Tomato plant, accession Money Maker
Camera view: horizontal (90 deg, fisheye); turntable rotation: 60 degrees
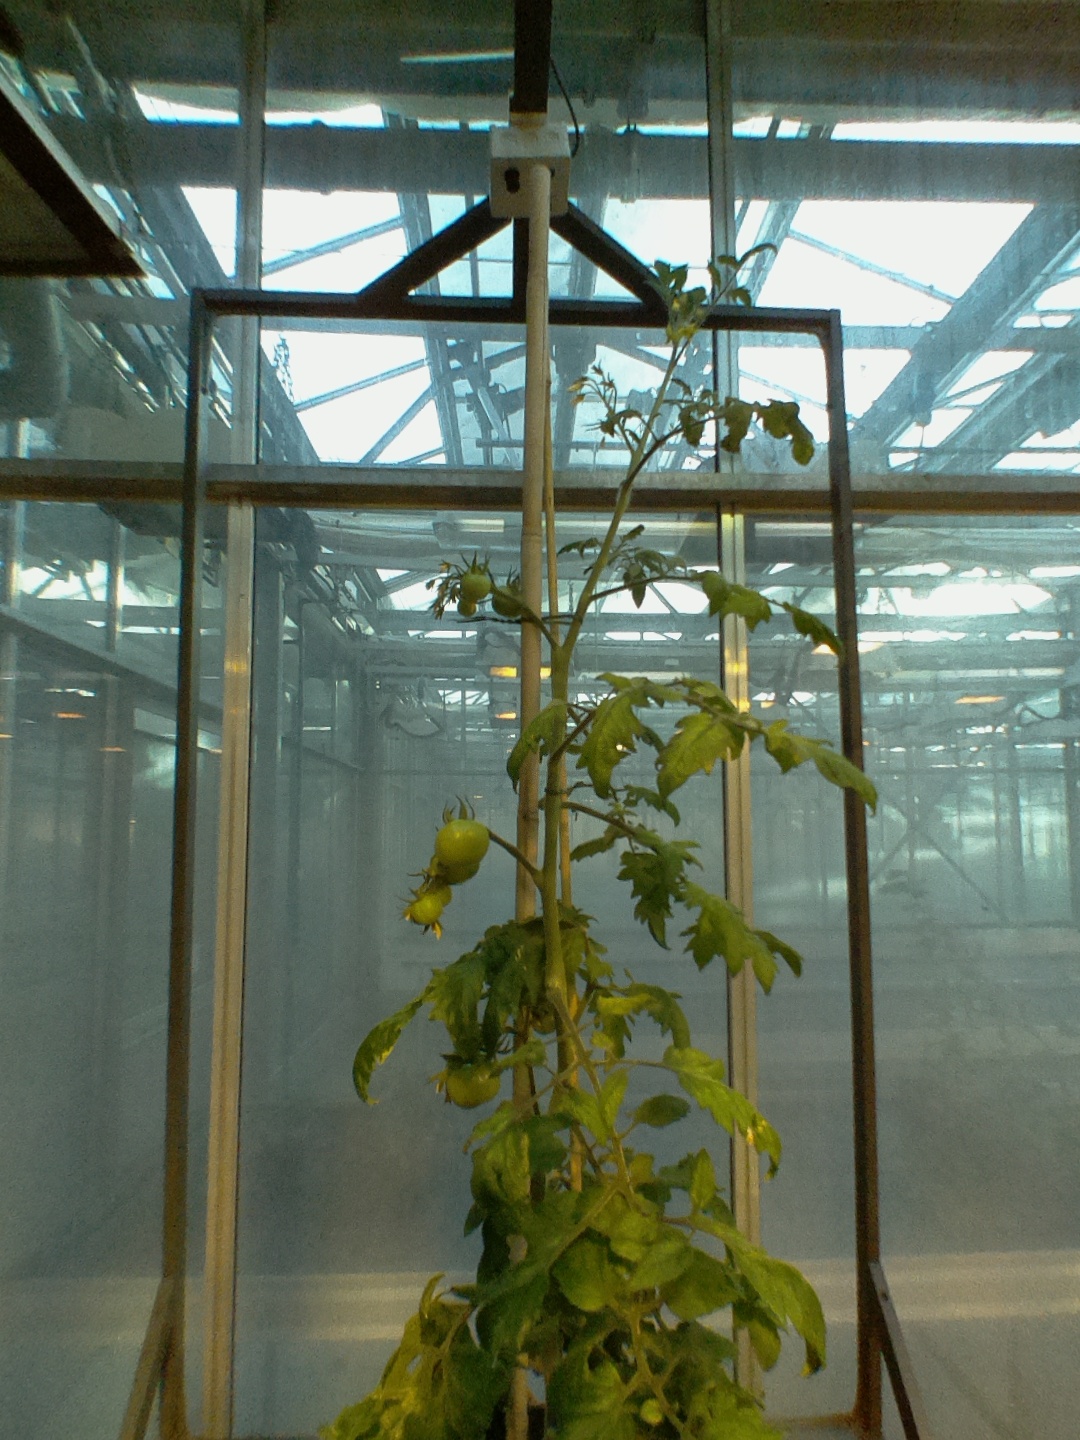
BBCH growth stage 74: 40%-50% of final fruit size